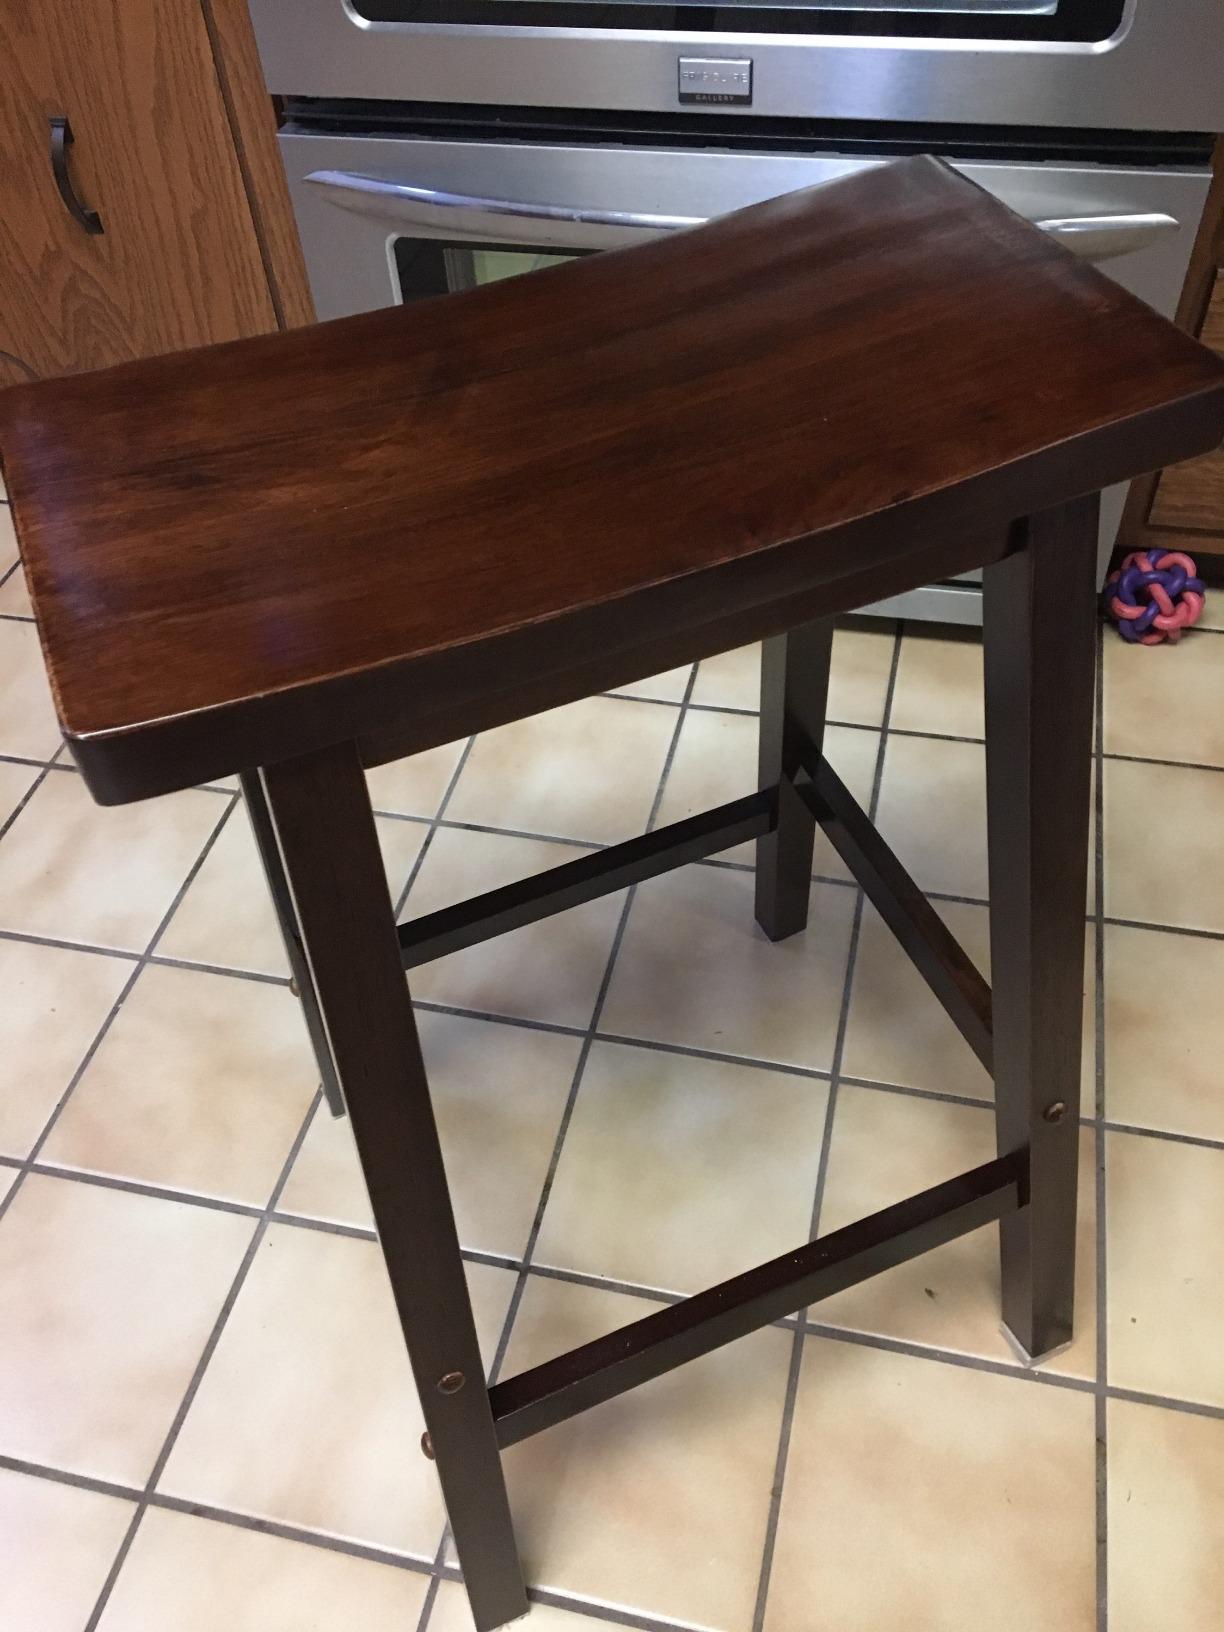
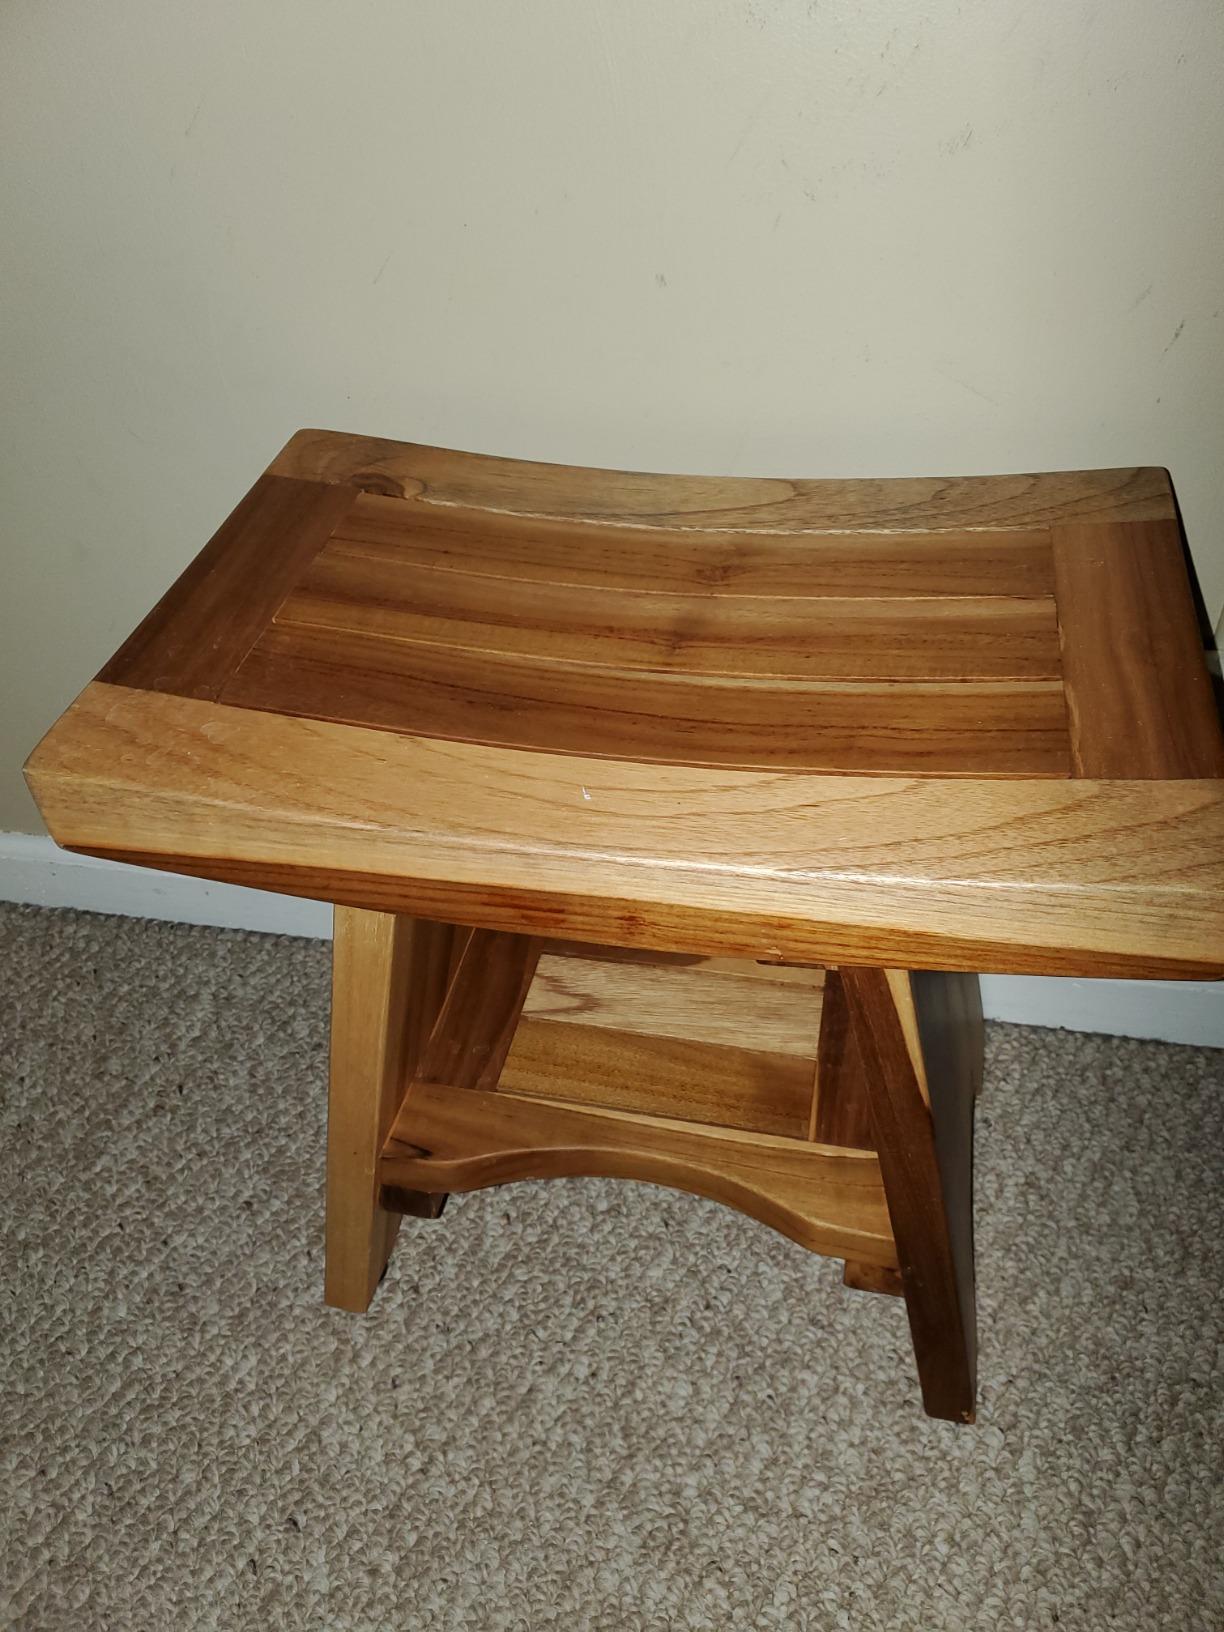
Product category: stool
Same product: no